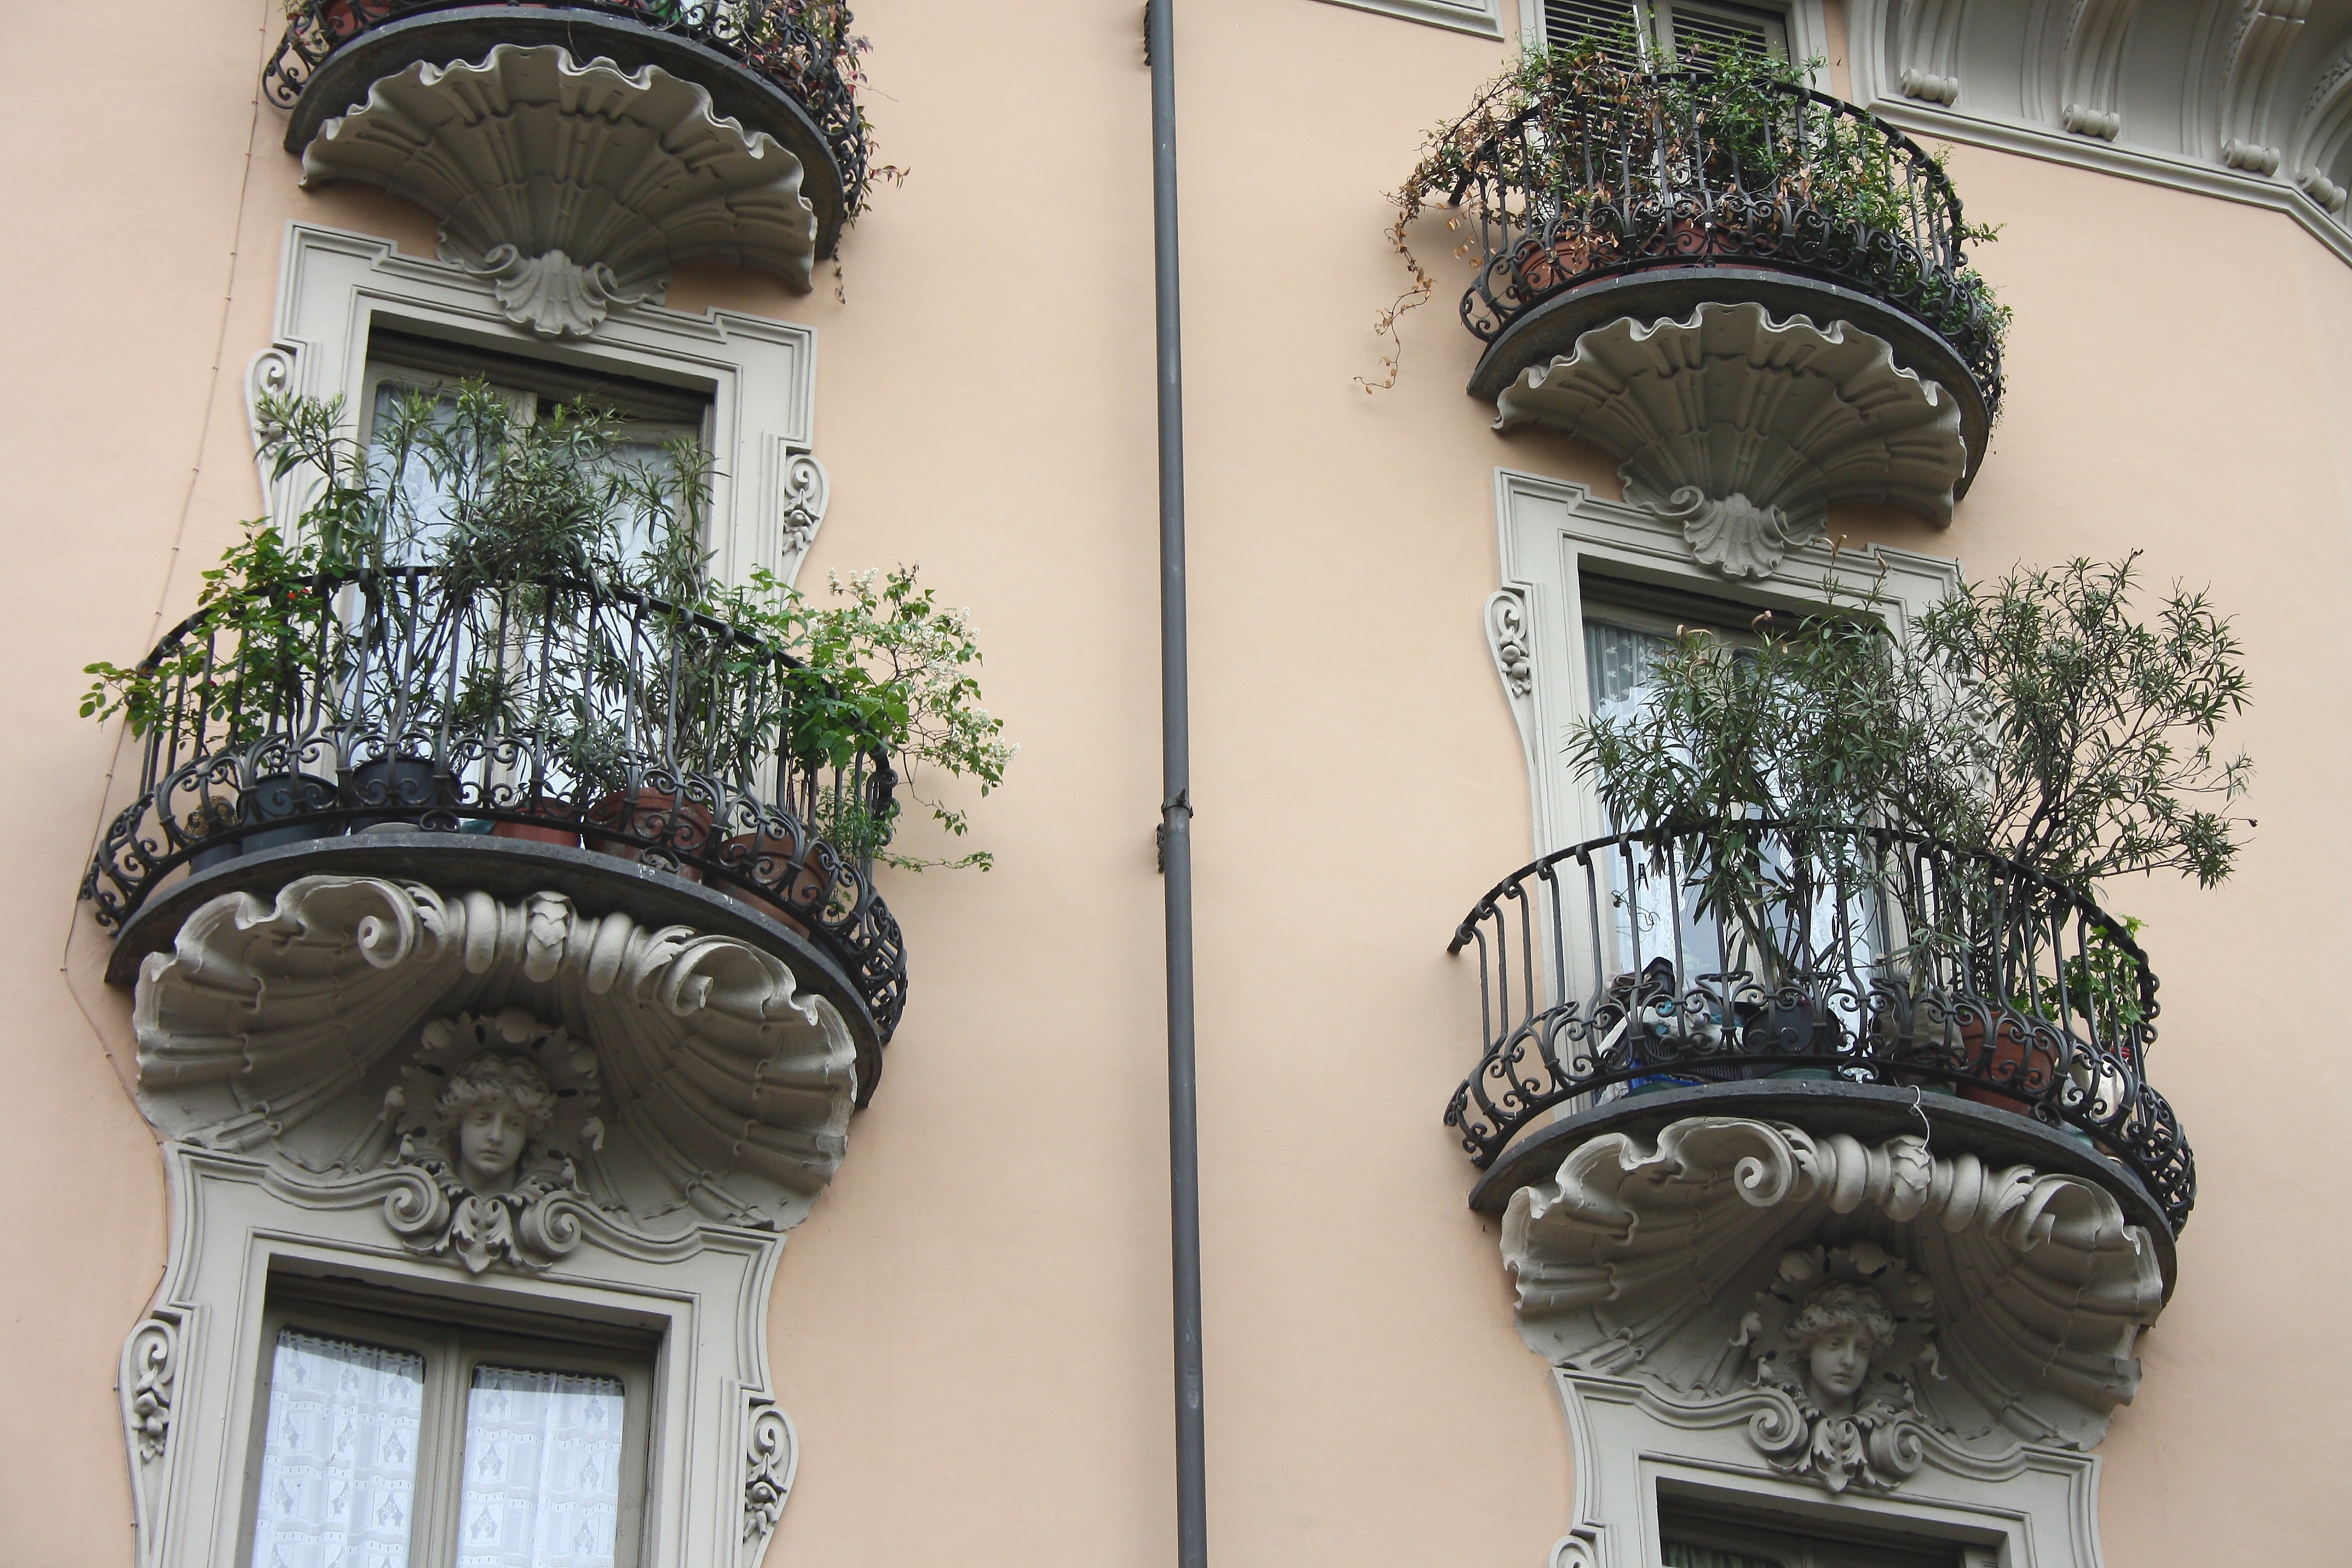
architecture, window, balcony, statue, spring, interior design, sculpture, art, iron